2000s

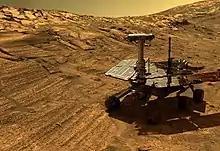
Artist Concept of the NASA Mars Exploration Rover "Opportunity" on Mars

The decade was marked by two financial and economic crises. In 2001, the Dot-com bubble burst, causing turmoil in financial markets and a decline in economic activity in the developed economies, in particular in the United States. However, the impact of the crisis on the activity was limited thanks to the intervention of the central banks, notably the U.S. Federal Reserve System. Indeed, Alan Greenspan, leader of the Federal Reserve until 2006, cut the interest rates several times to avoid a severe recession, allowing an economic revival in the U.S.